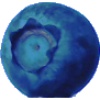
Label: huckleberry